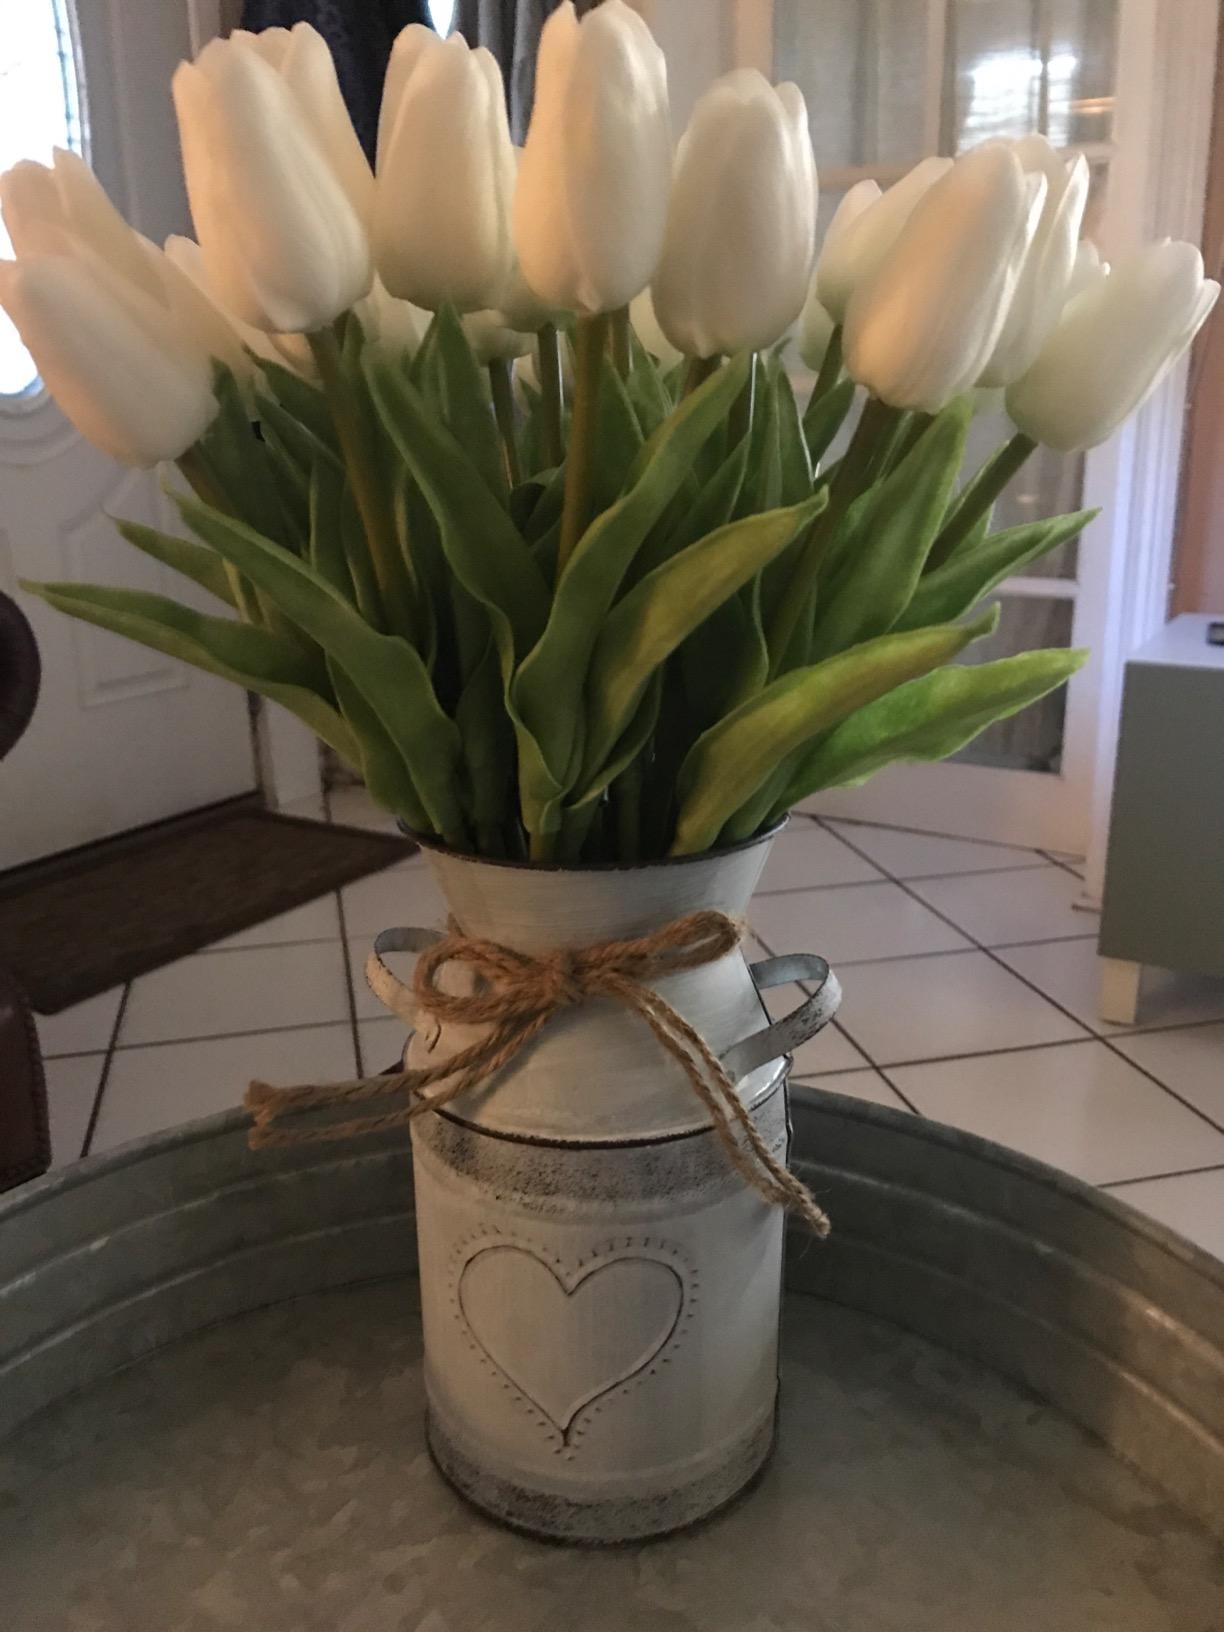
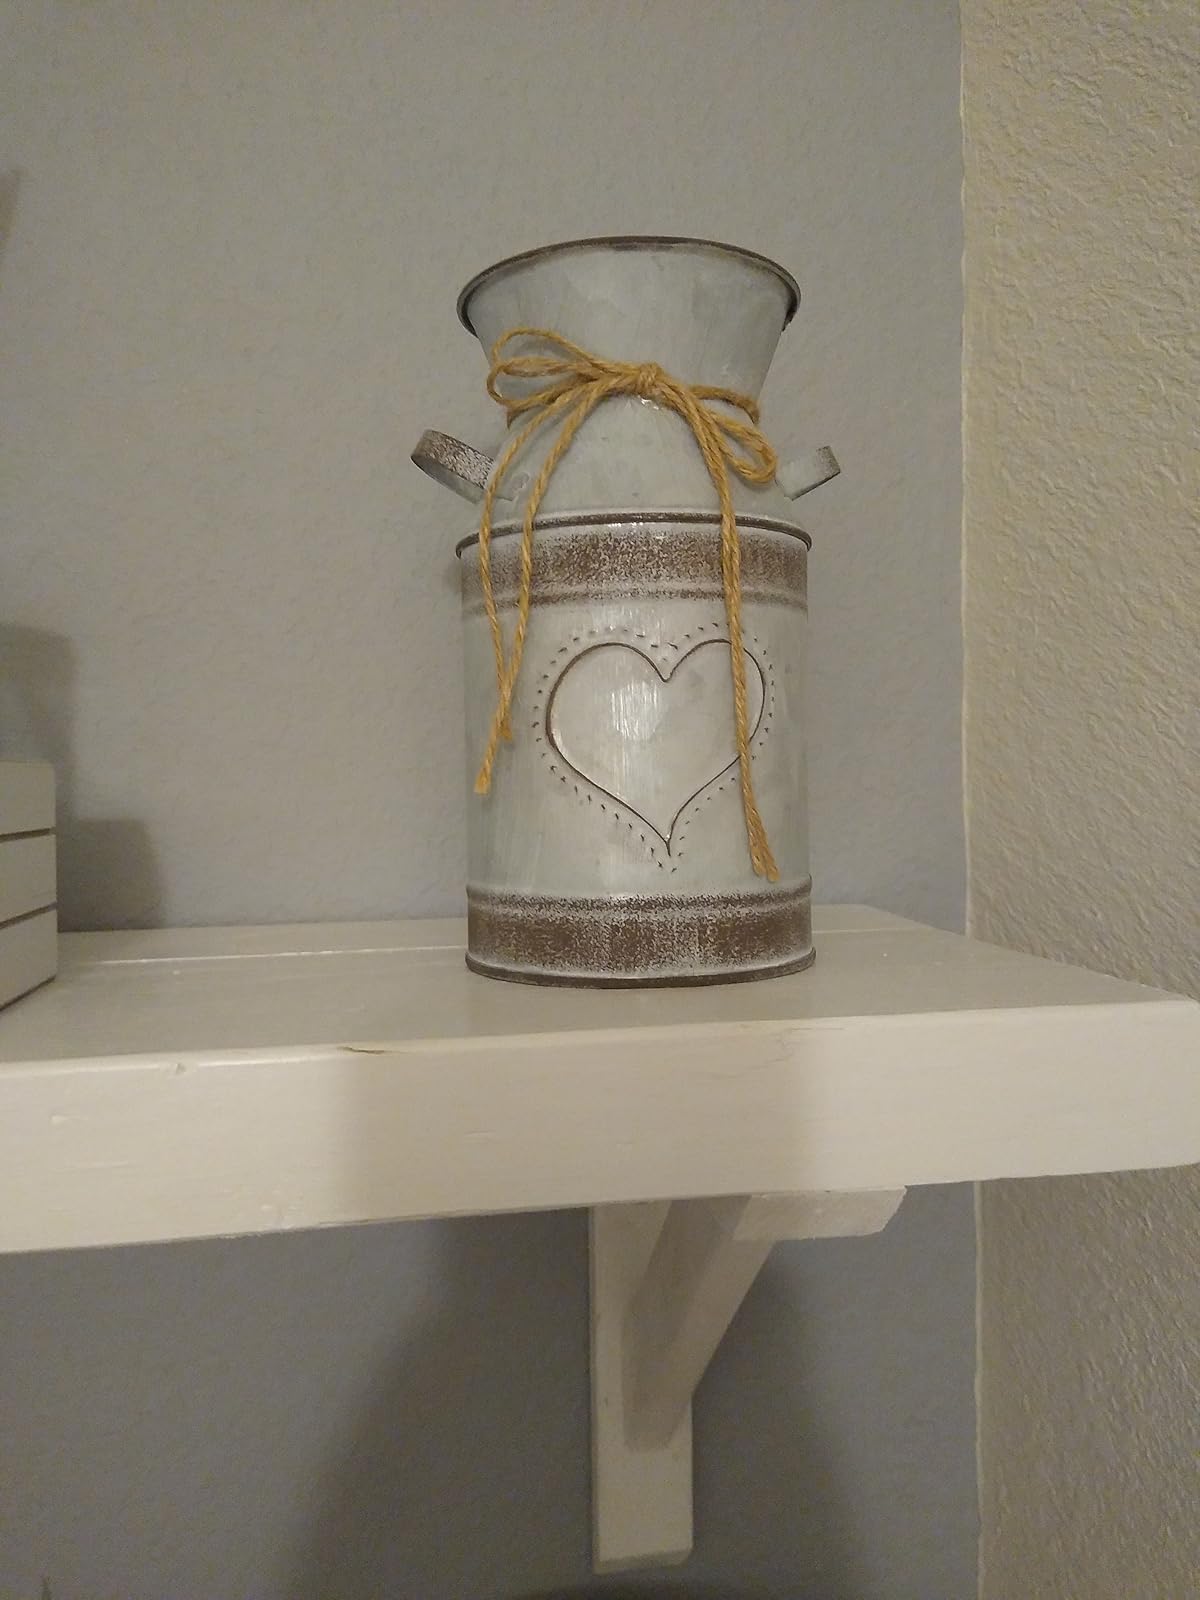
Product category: vase
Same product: yes